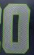
Number: 0